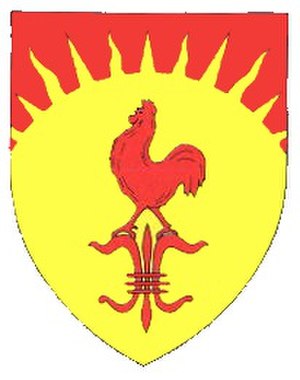
Fjerritslev Kommune
Fjerrits kommune brugte dette som dens kommunevåben. Det er en modificeret version of kommune våbenet
Fjerritslev Kommune i Nordjyllands Amt blev dannet ved kommunalreformen i 1970. Ved strukturreformen i 2007 indgik den i Jammerbugt Kommune sammen med Brovst Kommune, Pandrup Kommune og Aabybro Kommune.